Psychic archaeology

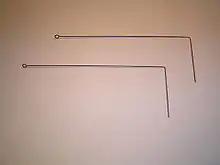
Dowsing rods

Psychic archaeology is a loose collection of practices involving the application of paranormal phenomena to problems in archaeology. It is not considered part of mainstream archaeology, or taught in academic institutions. It is difficult to test scientifically, since archaeological sites are relatively abundant, and all of its verified predictions could have been made via educated guesses.